Cameraria hamadryadella

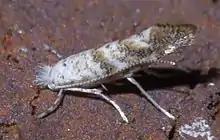
"Cameraria hamadryadella", solitary oak leafminer

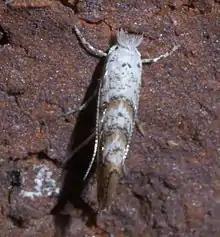
"Cameraria hamadryadella", solitary oak leafminer, Size: 3.5 mm

Cameraria hamadryadella, the solitary oak leafminer, is a moth of the family Gracillariidae. It is widely distributed in temperate North America.